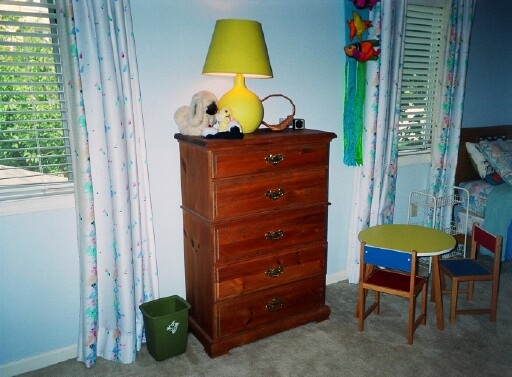
Room type: bedroom